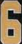
Number: 6